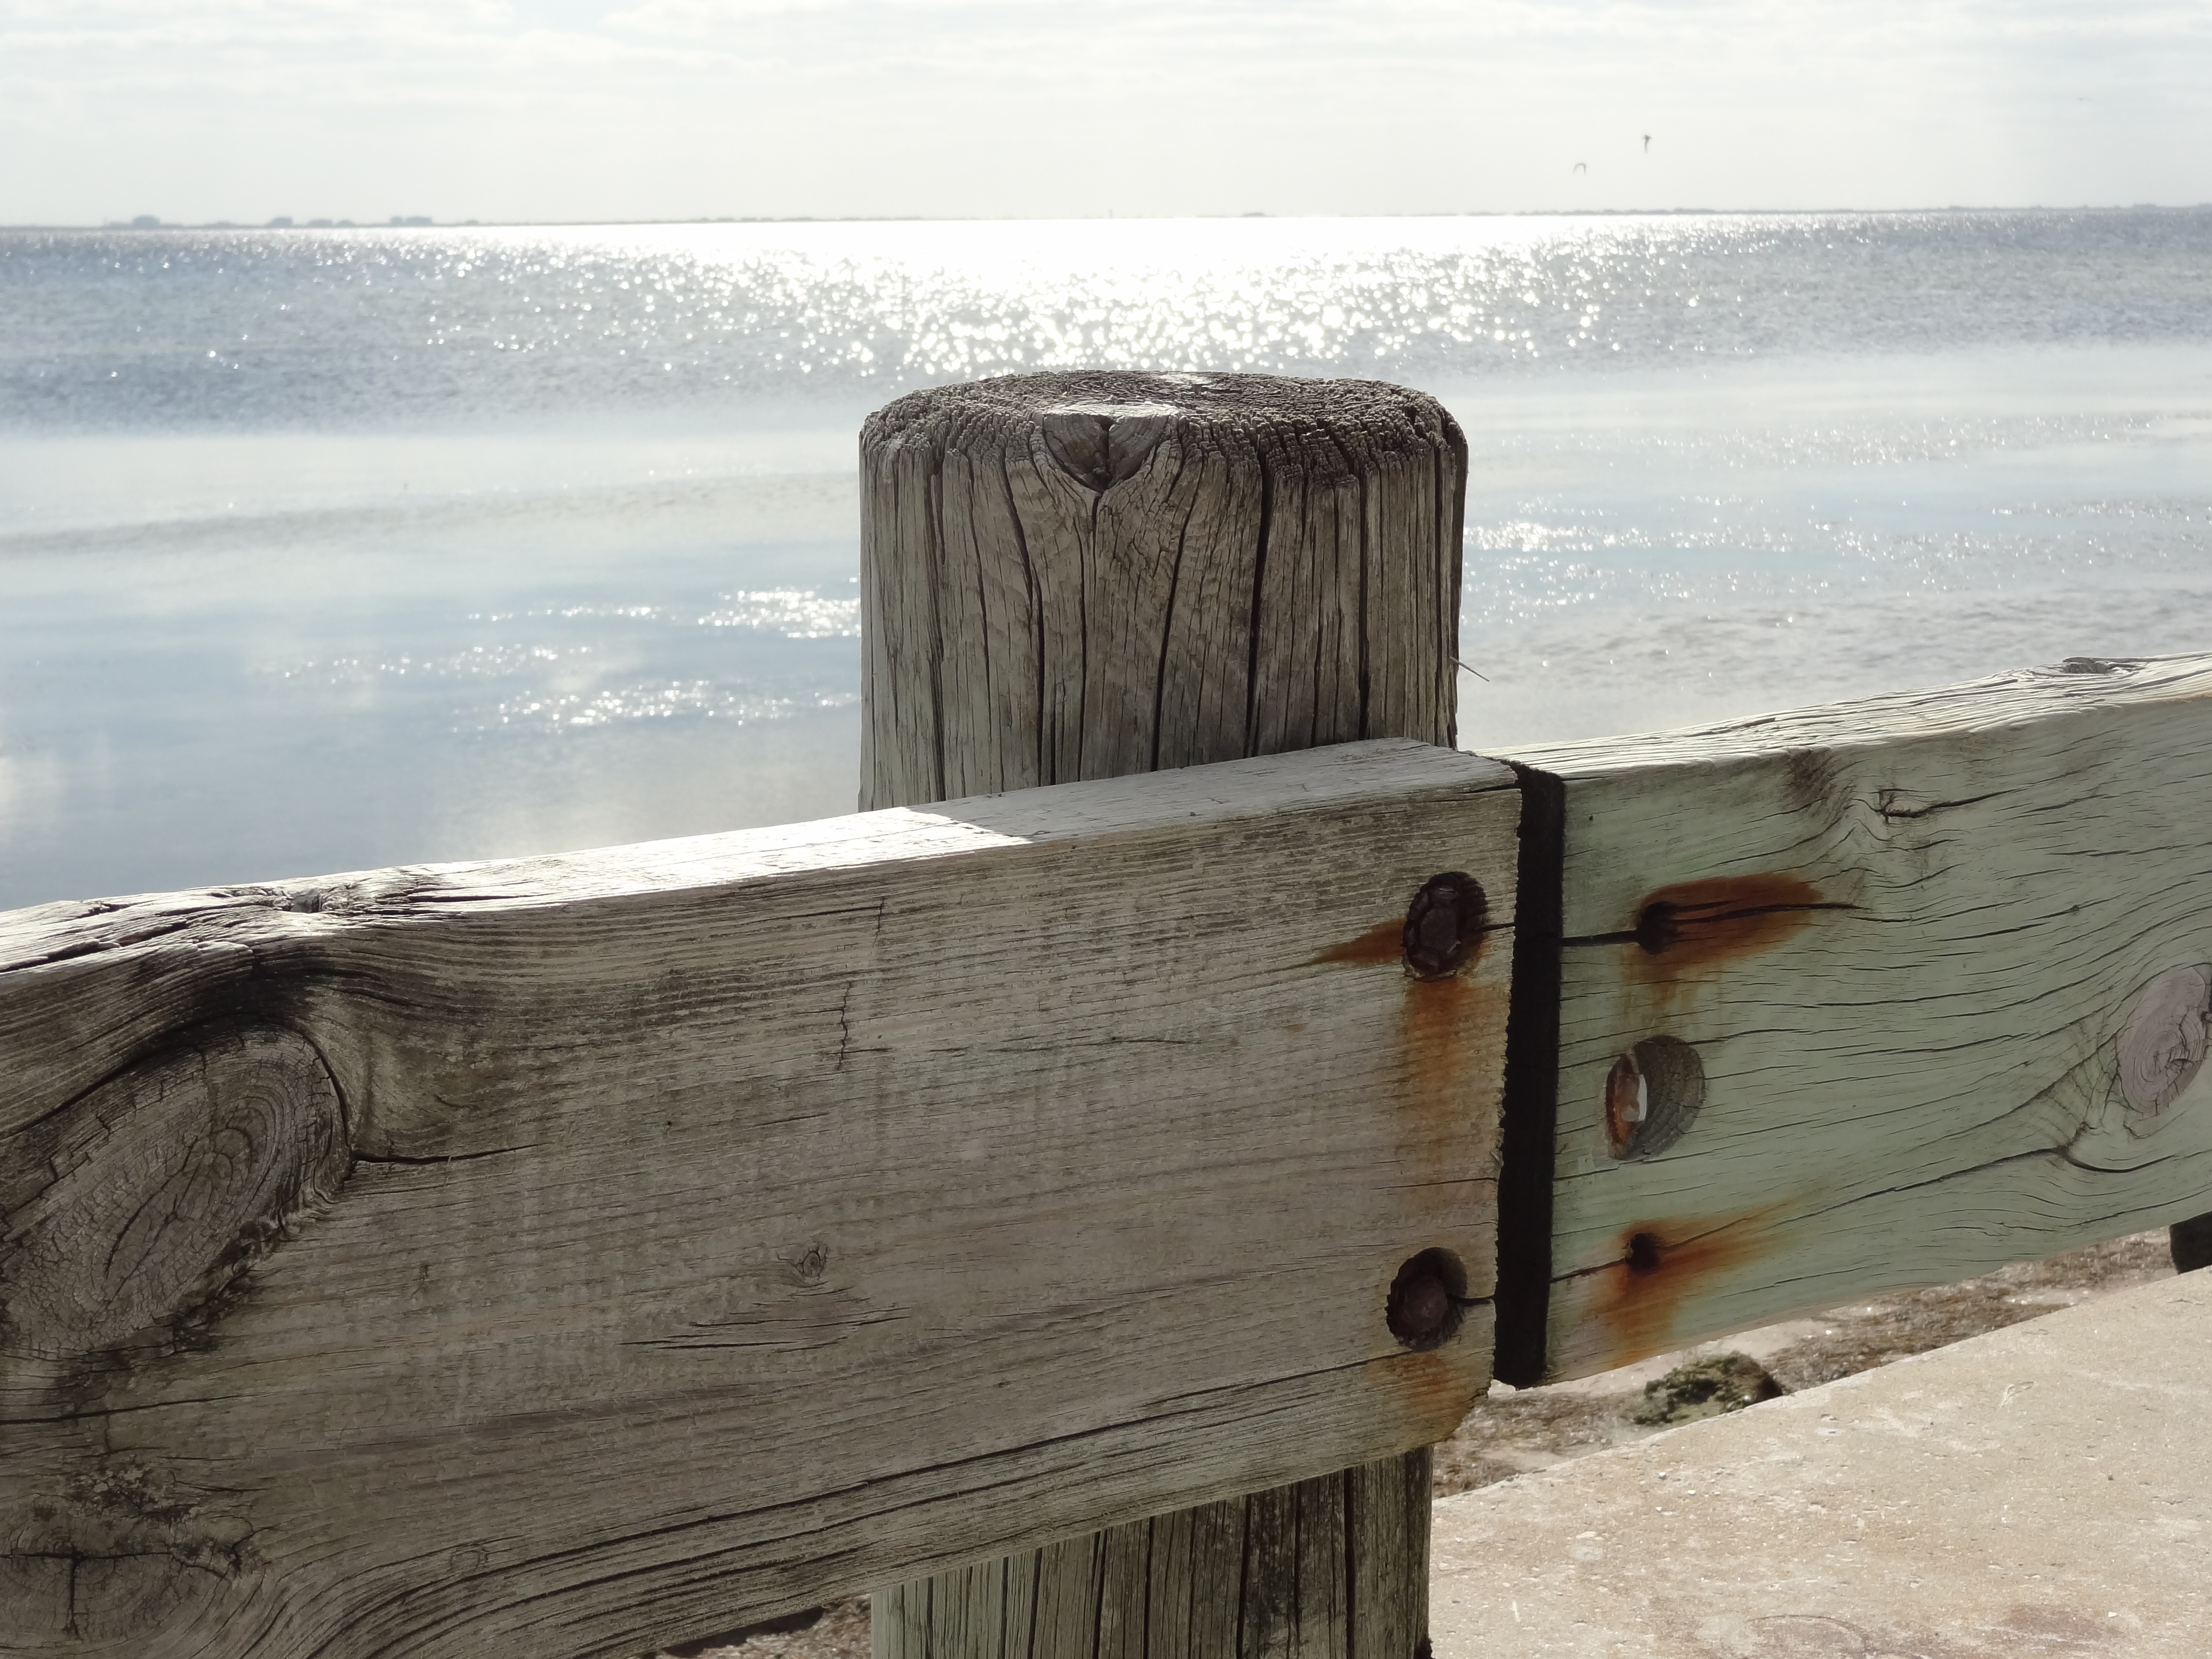
coast, sea, water, shore, ocean, wall, beach, wood, rock, cliff, terrain, sand, shape, wave, breakwater, material